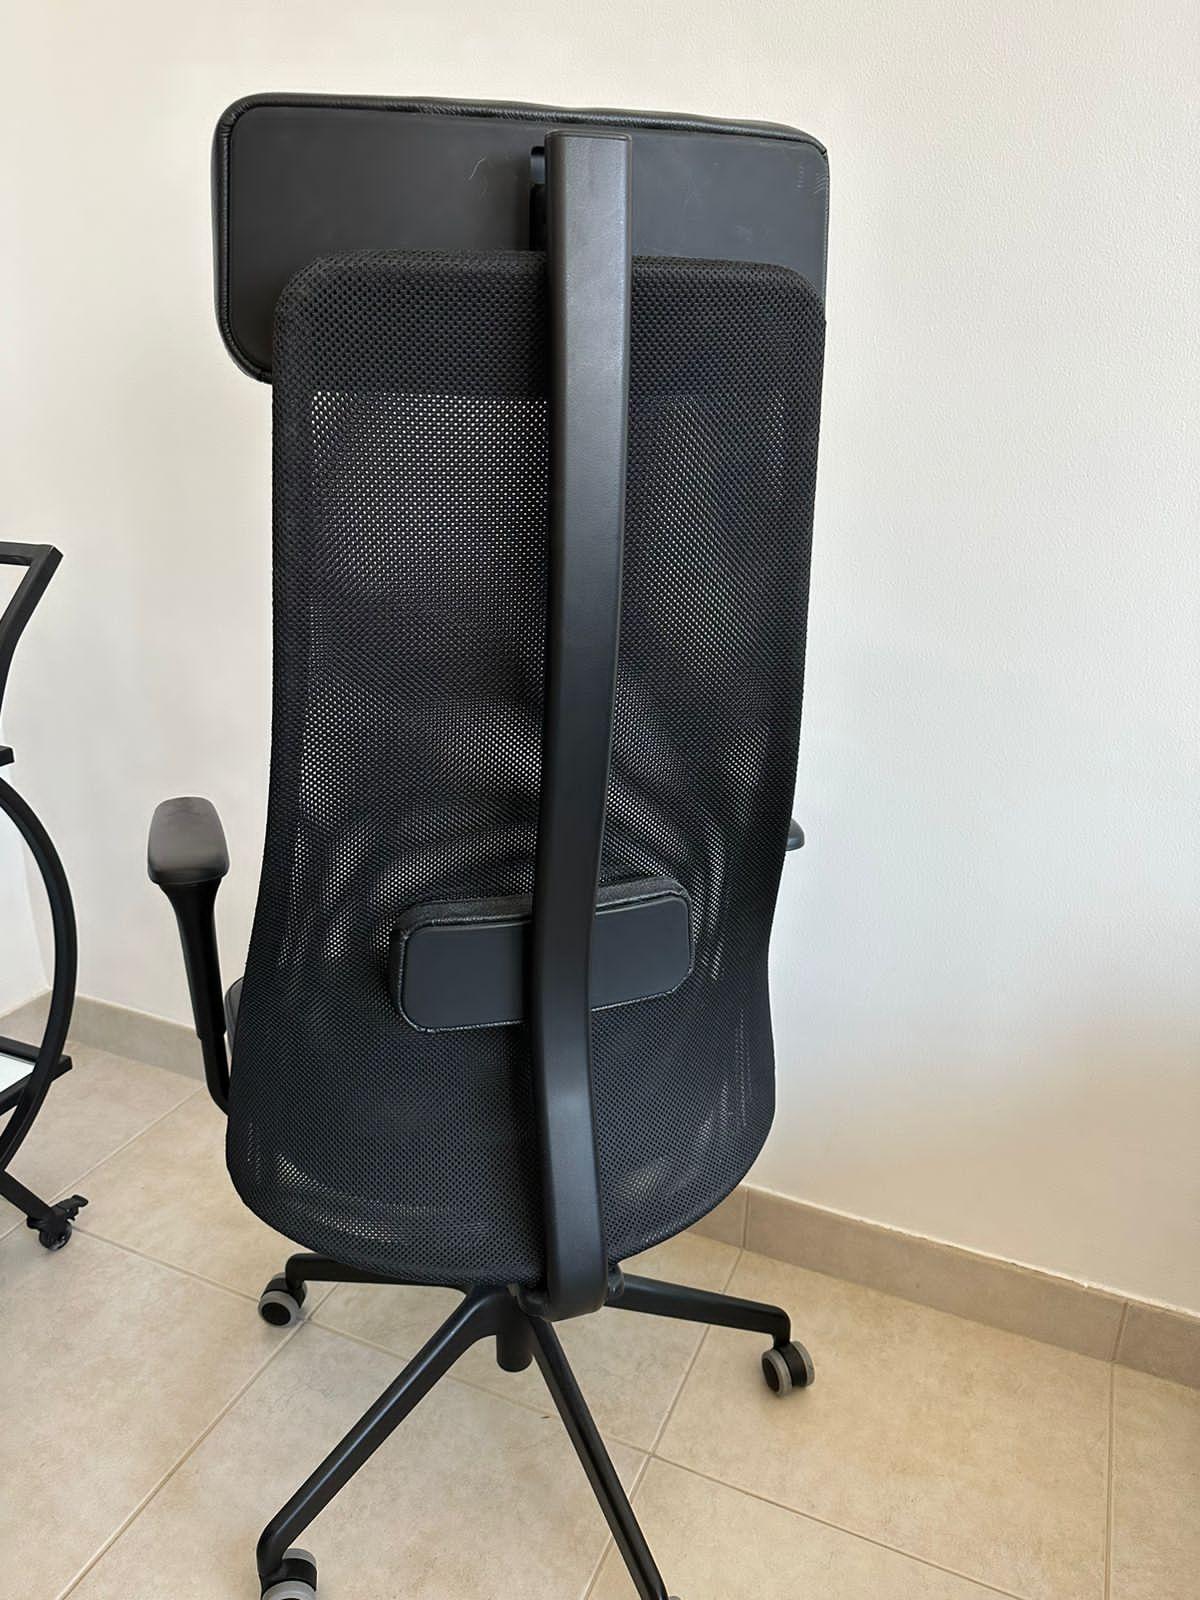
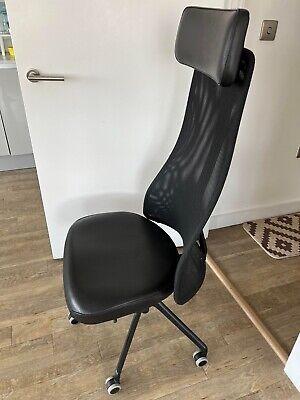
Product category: items_chair
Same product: yes